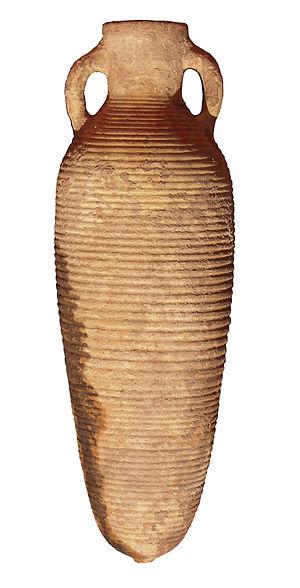
Zafar ou Dhafar, Ðafār, Tapharon en grec, et Sapphar en latin, est un ancien site himyarite, au Yémen, à environ 130 km au sud-sud-est de la capitale Sanaa, à ne pas confondre avec son homonyme omanais plus récent.